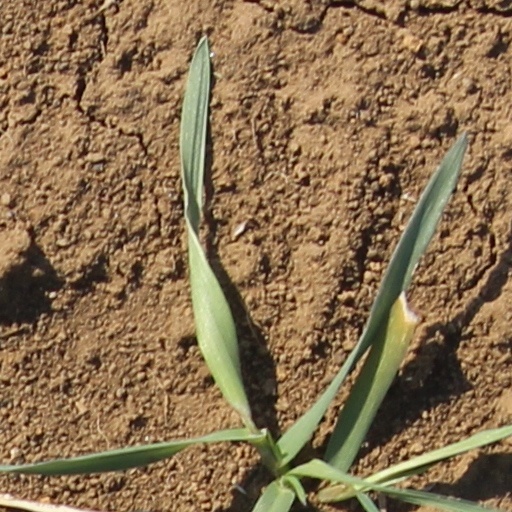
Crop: wheat